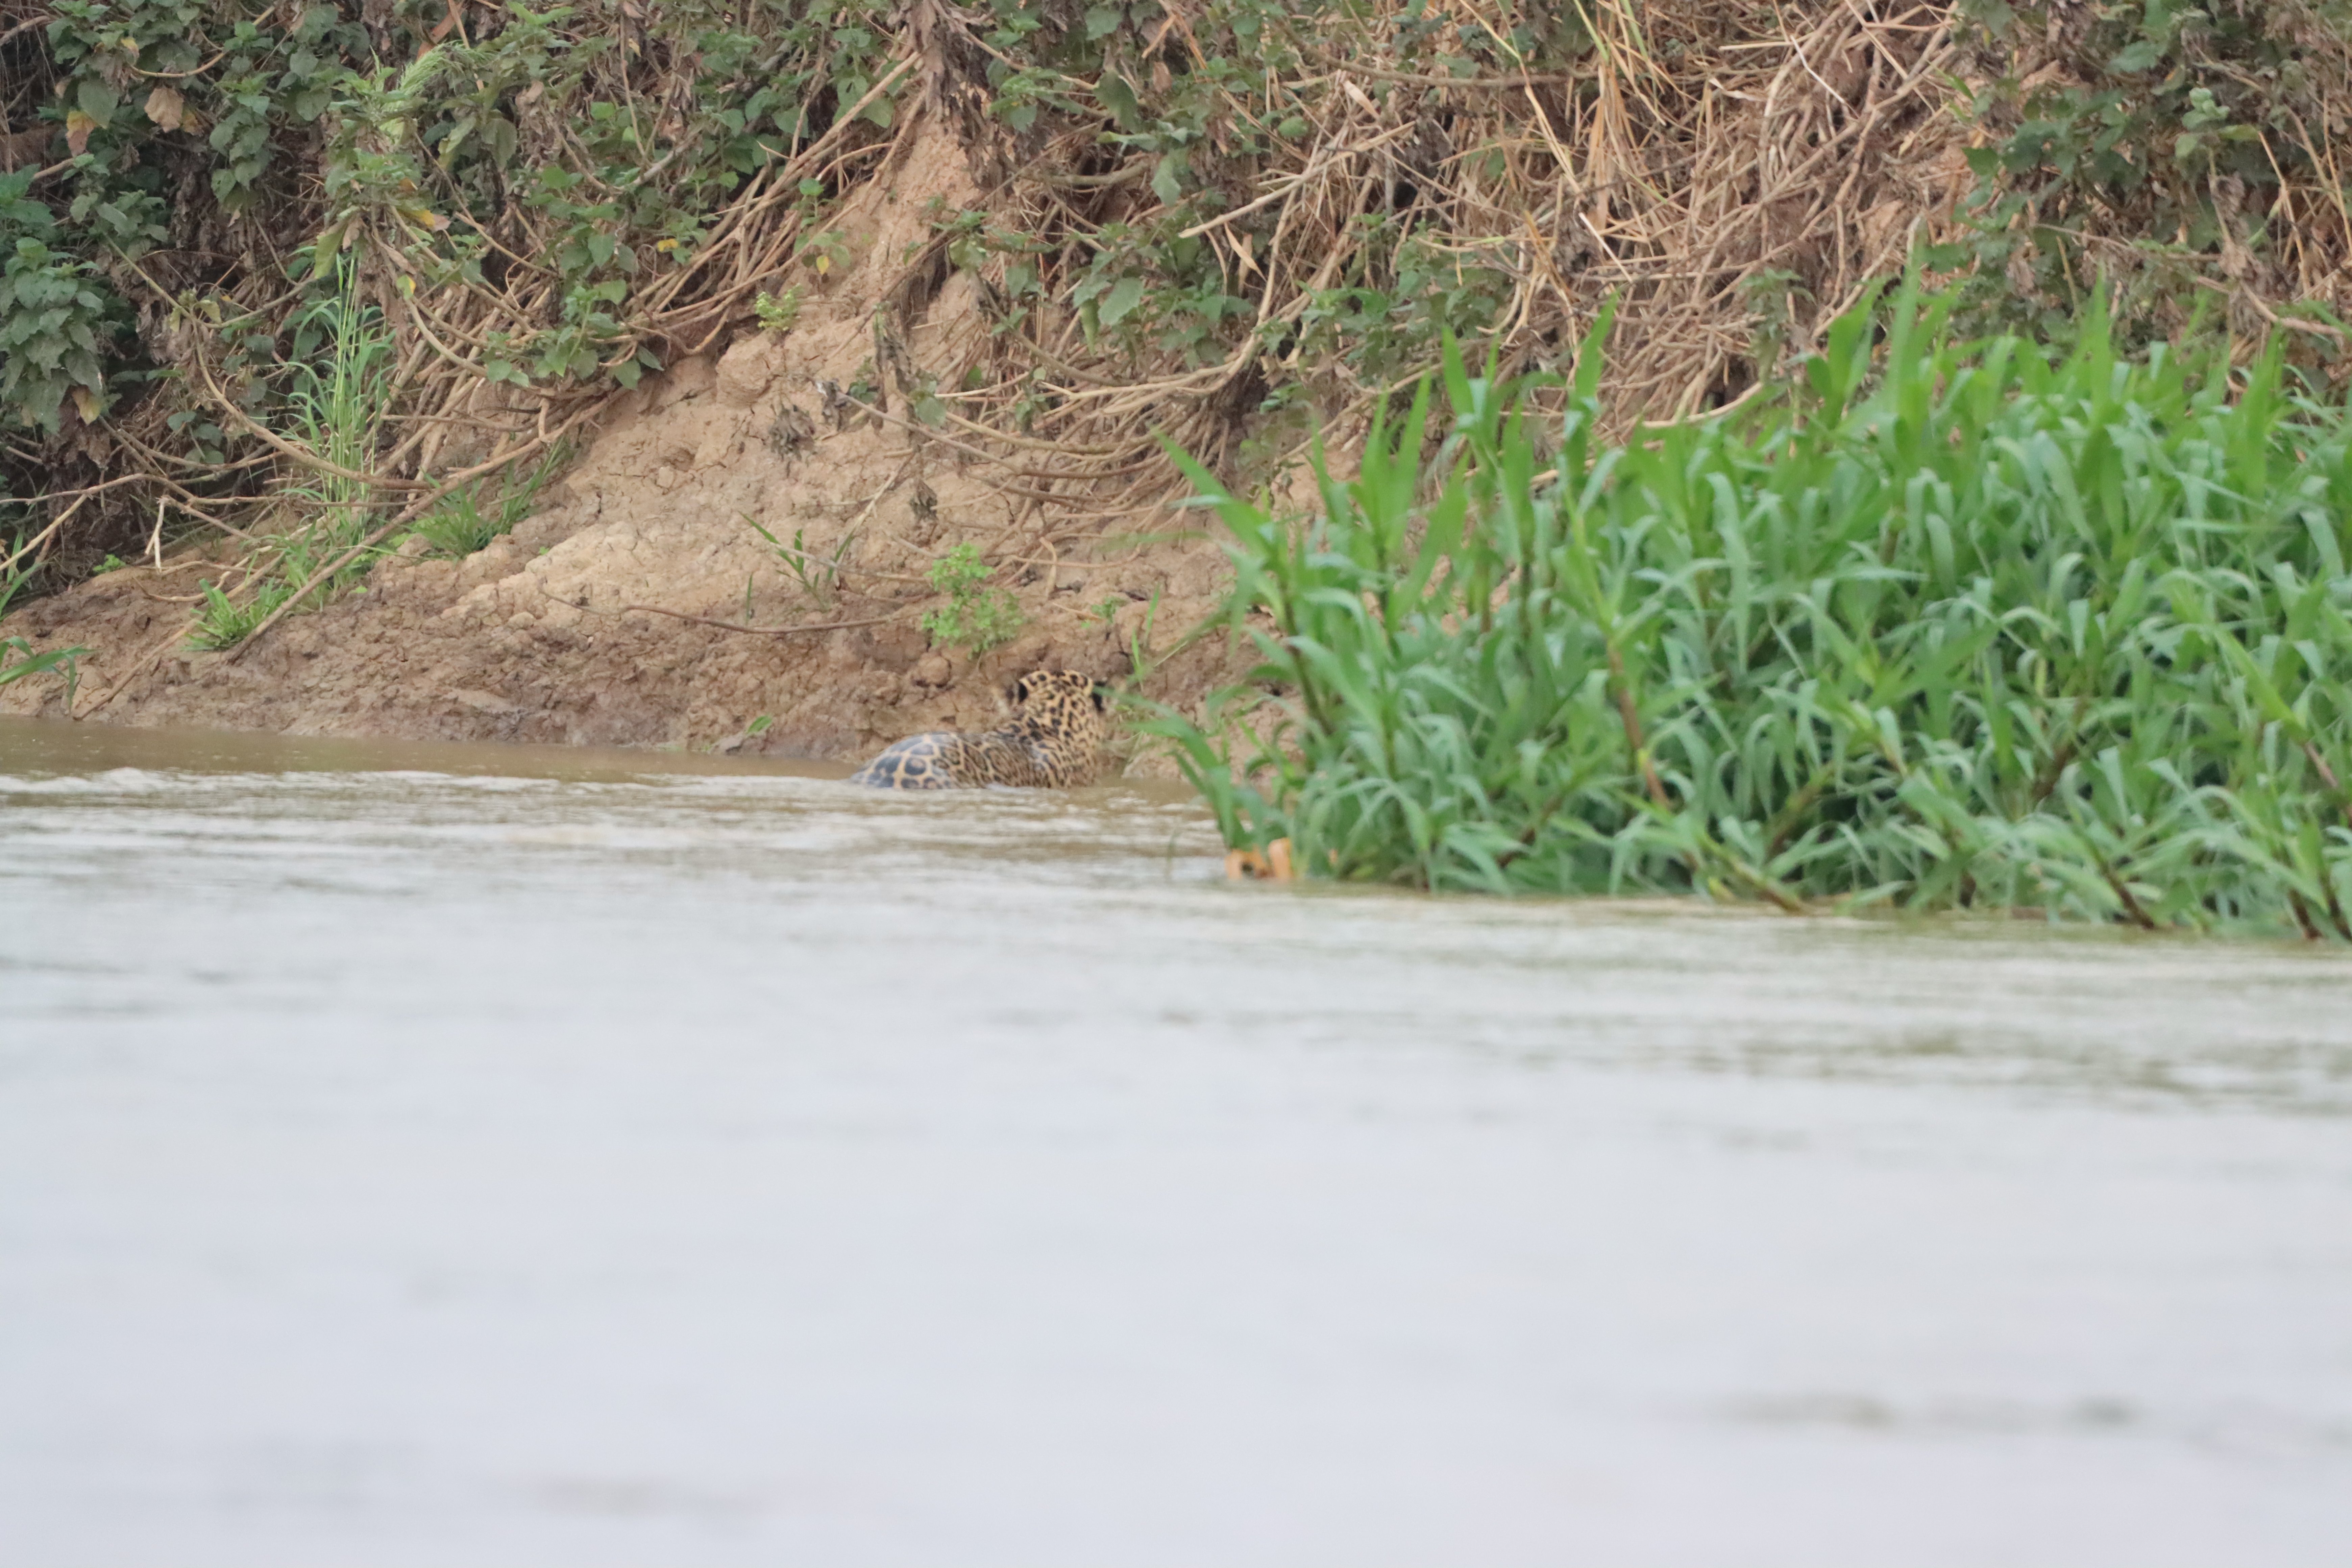
Jaguar: Ipepo